List of Saxifragaceae genera

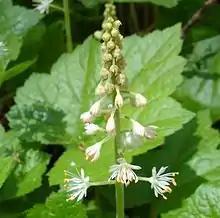
Flowers of Tiarella

The family does not include the genus "Sassafras", despite the possibly related Latin etymology of the names.